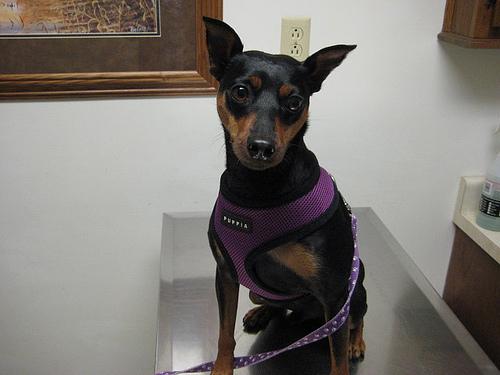
Breed: miniature pinscher